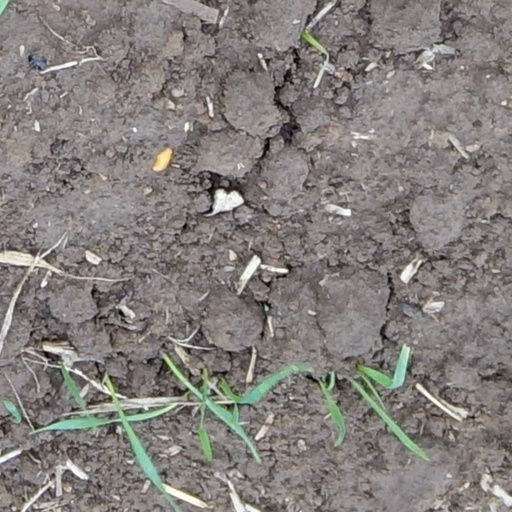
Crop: wheat